Seoul Lantern Festival

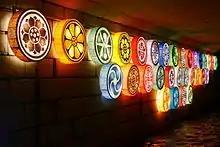
Prayer wheels at the festival in 2013

This fifth Seoul Lantern Festival opened on 1 November to 11 November with a main theme of 'Millennial dream of Hanseong Baekje'. During this festival, visitors could make hanji lanterns, watch musical performances and enjoy other entertainments and events along Cheonggye Plaza and other Seoul sites. A modern lantern in the form of a falcon symbolized the lionhearted Baekje, one of the Three Kingdoms of Korea, and an opening musical performance and parade was based on the life of Geunchogo of Baekje who oversaw the apex of that kingdom.